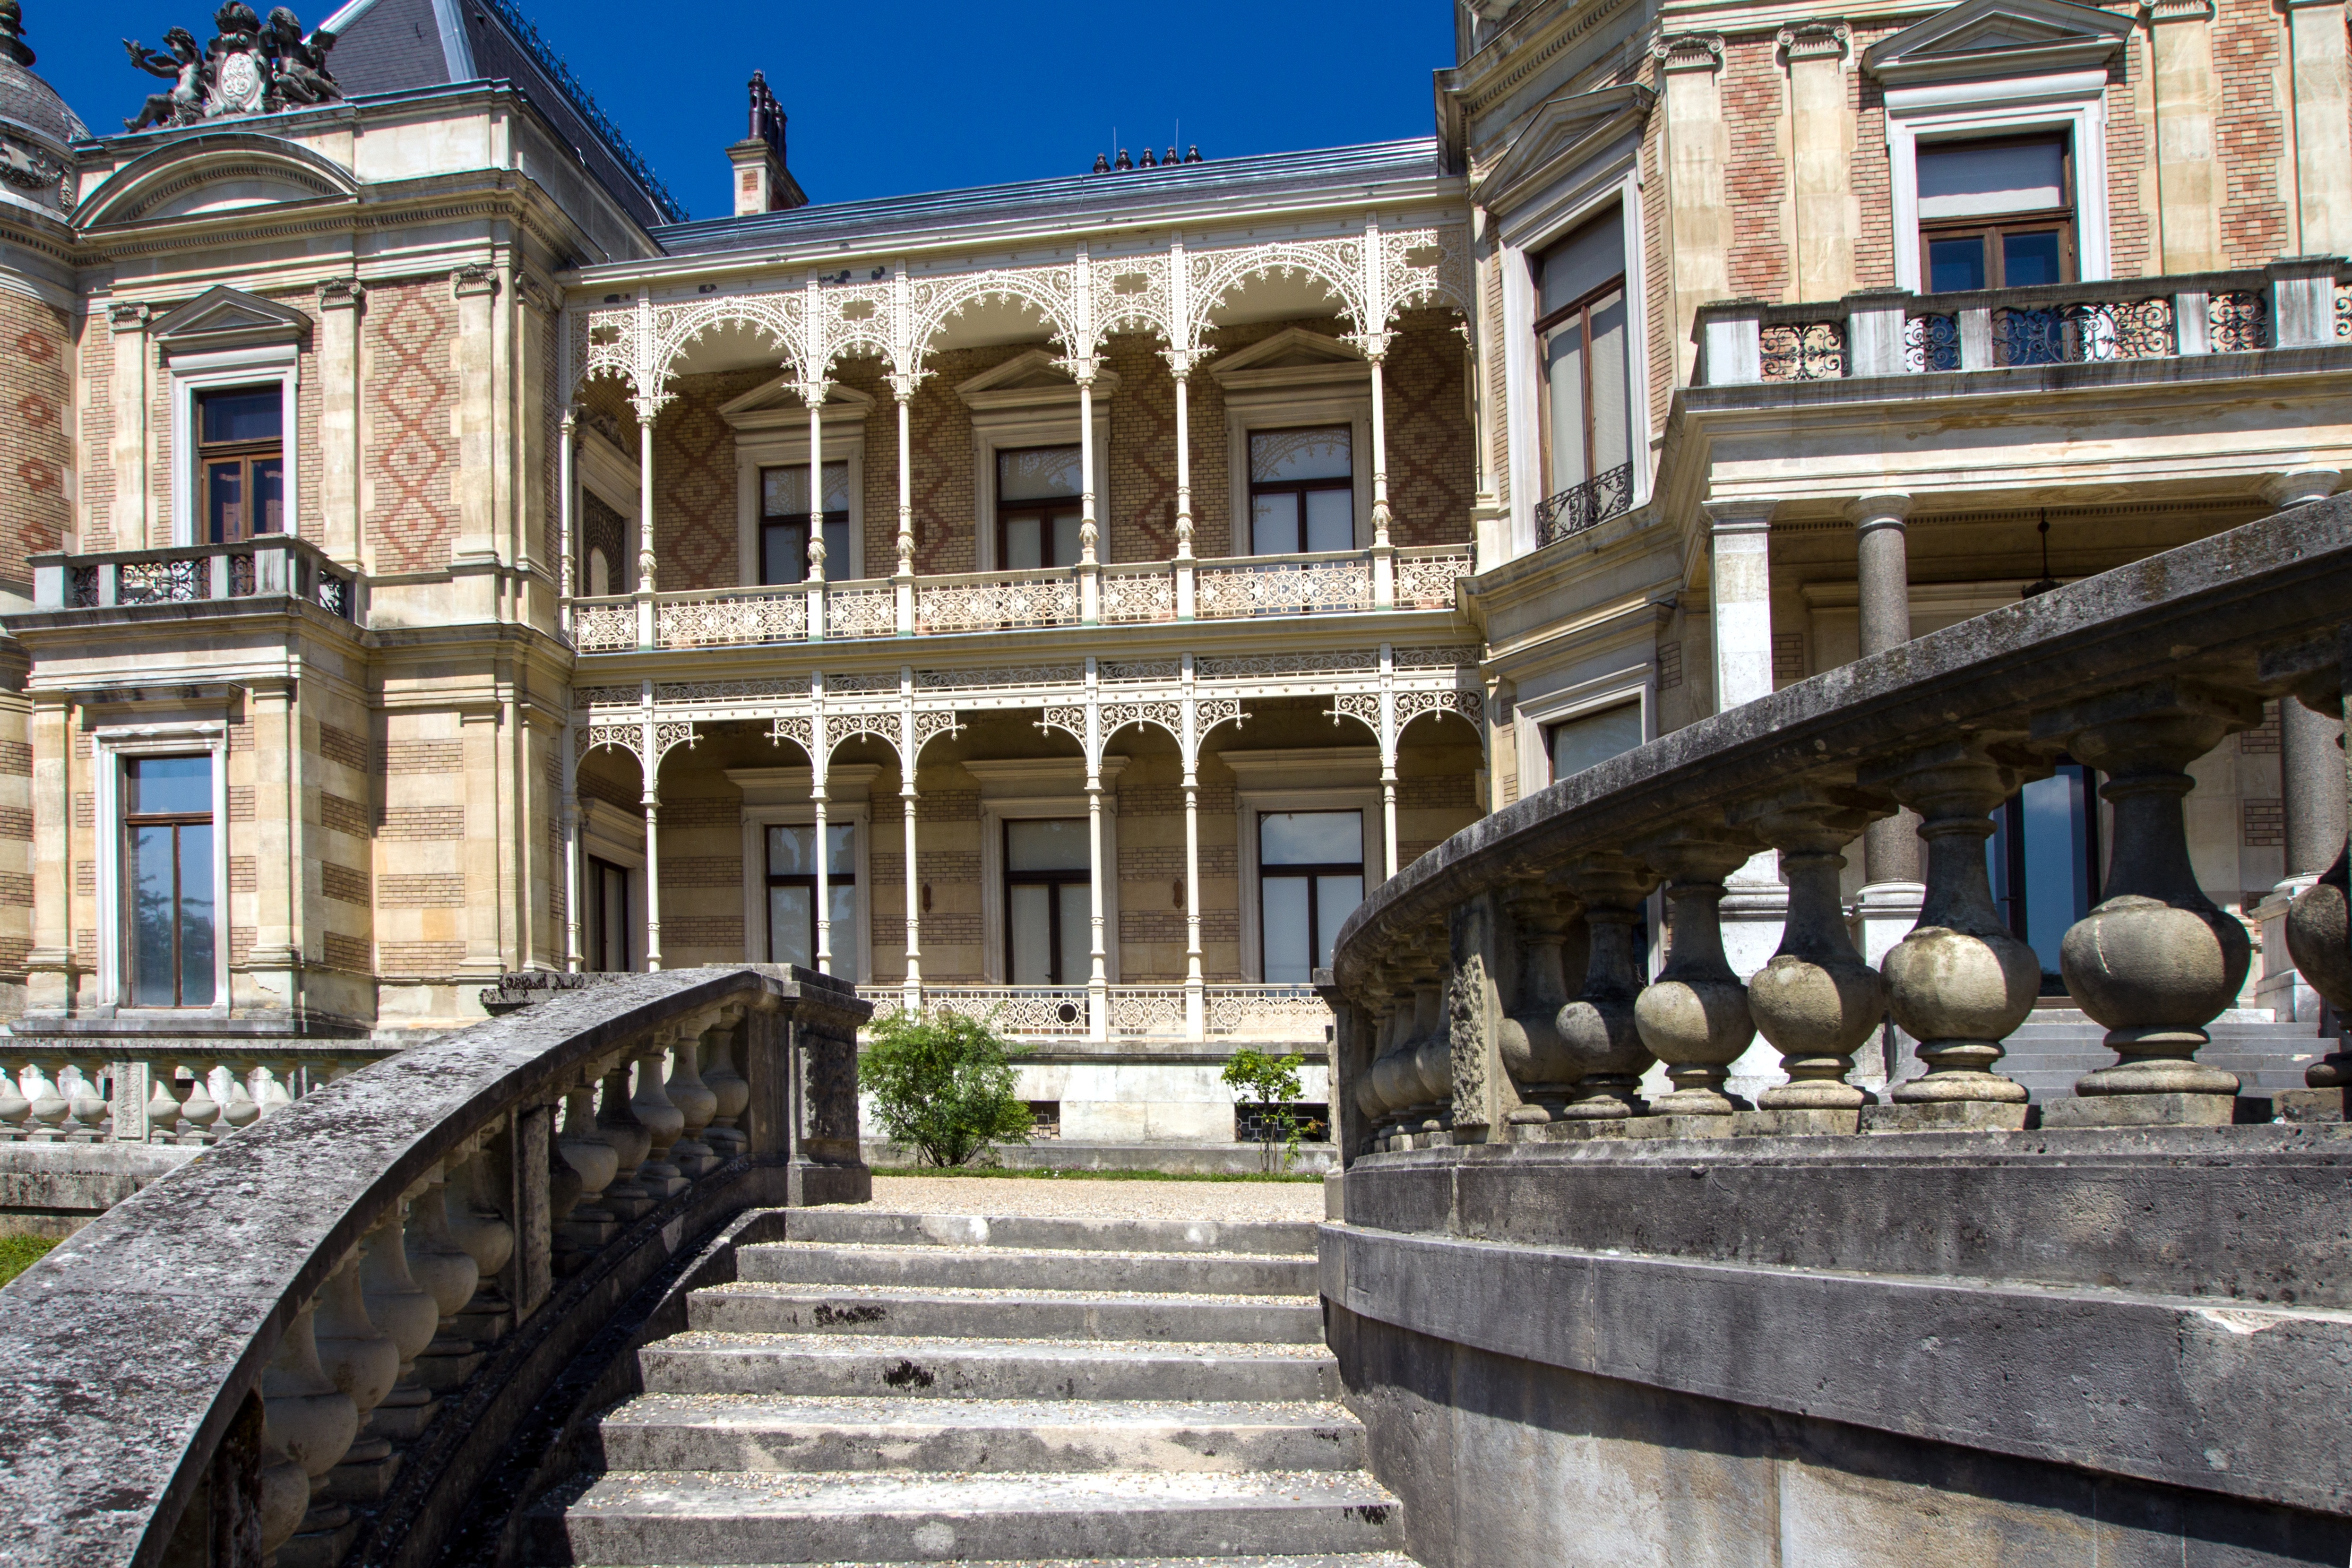
architecture, mansion, town, palace, castle, landmark, facade, tourism, waterway, vienna, estate, sissi, empress elisabeth, hermes villa, urban area, ancient history